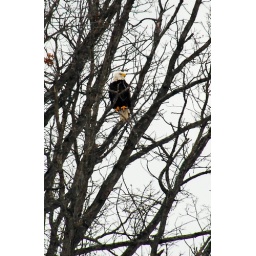
this eagle was sitting in a tree about a mile from my house on Otter Lake Rd.